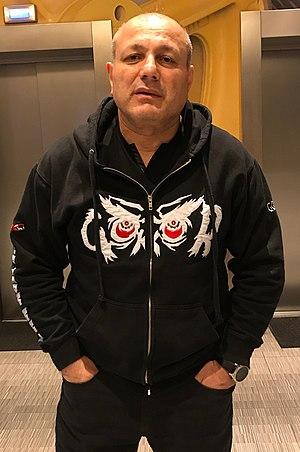
Gokor Chivichian en 2018 à Erevan.
Gokor Chivichian, né le 10 mai 1963 à Erevan, est un spécialiste de judo, de lutte de soumission et d'arts martiaux mixtes. Il partage son temps entre la Californie et l'Arménie.